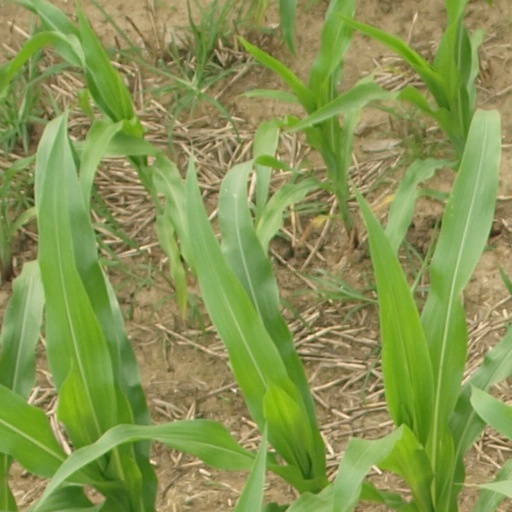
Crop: maize; corn